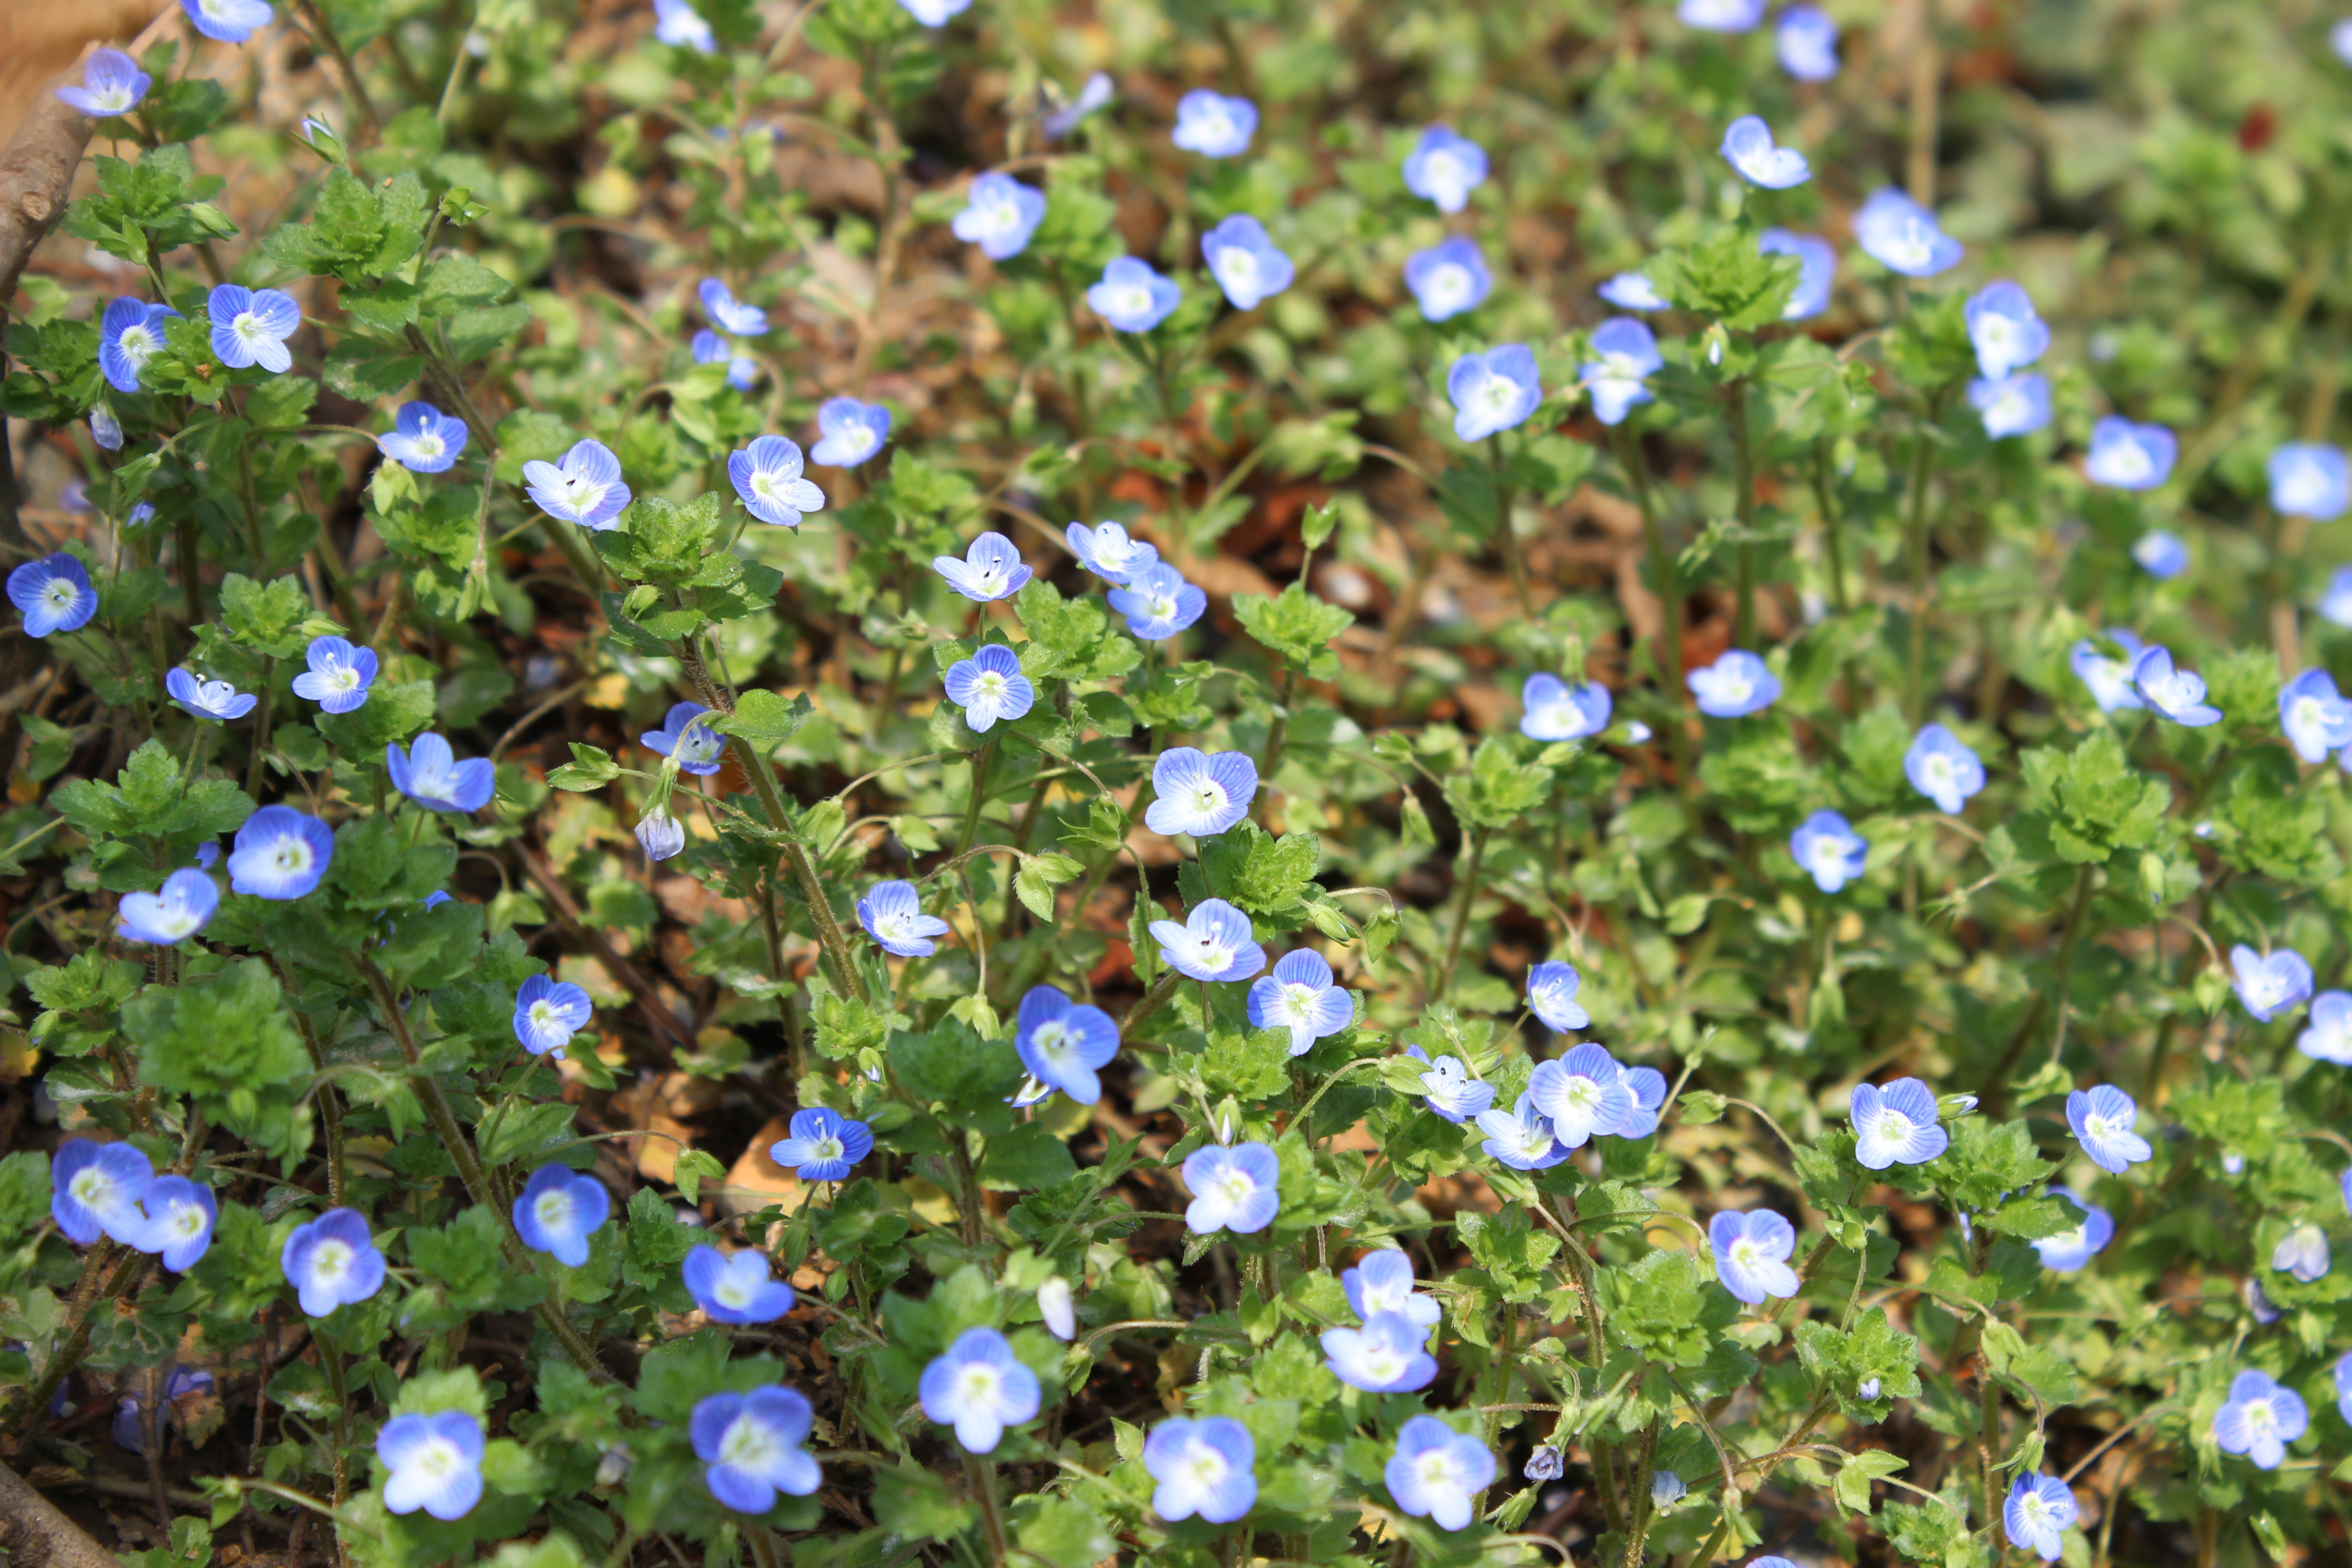
nature, grass, blossom, plant, meadow, leaf, flower, land, herb, botany, flora, wildflower, turf, forget me not, wild flowers, shrub, groundcover, macro photography, flowering plant, little flower, bellflower family, annual plant, land plant, violet family, breckland thyme